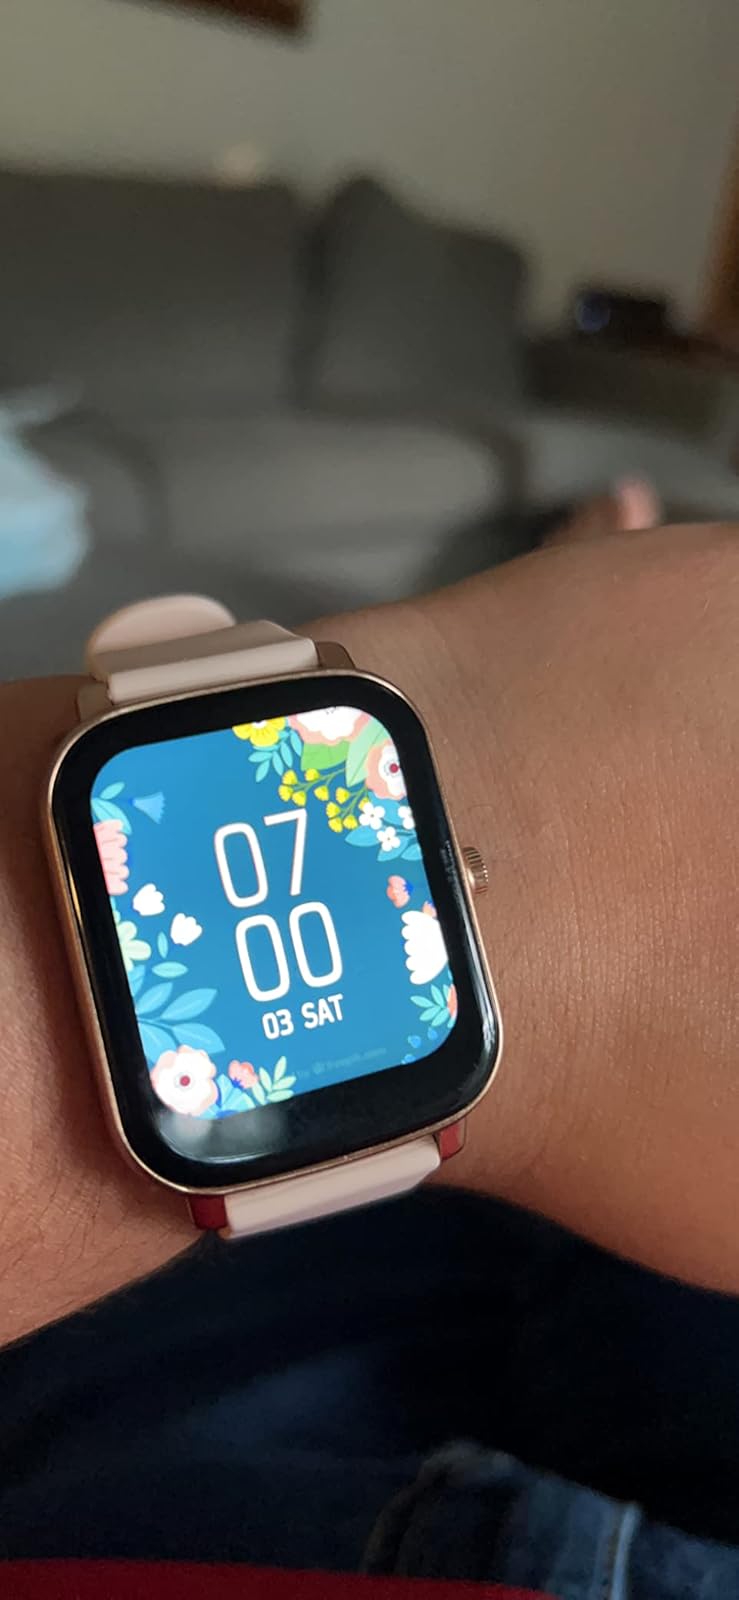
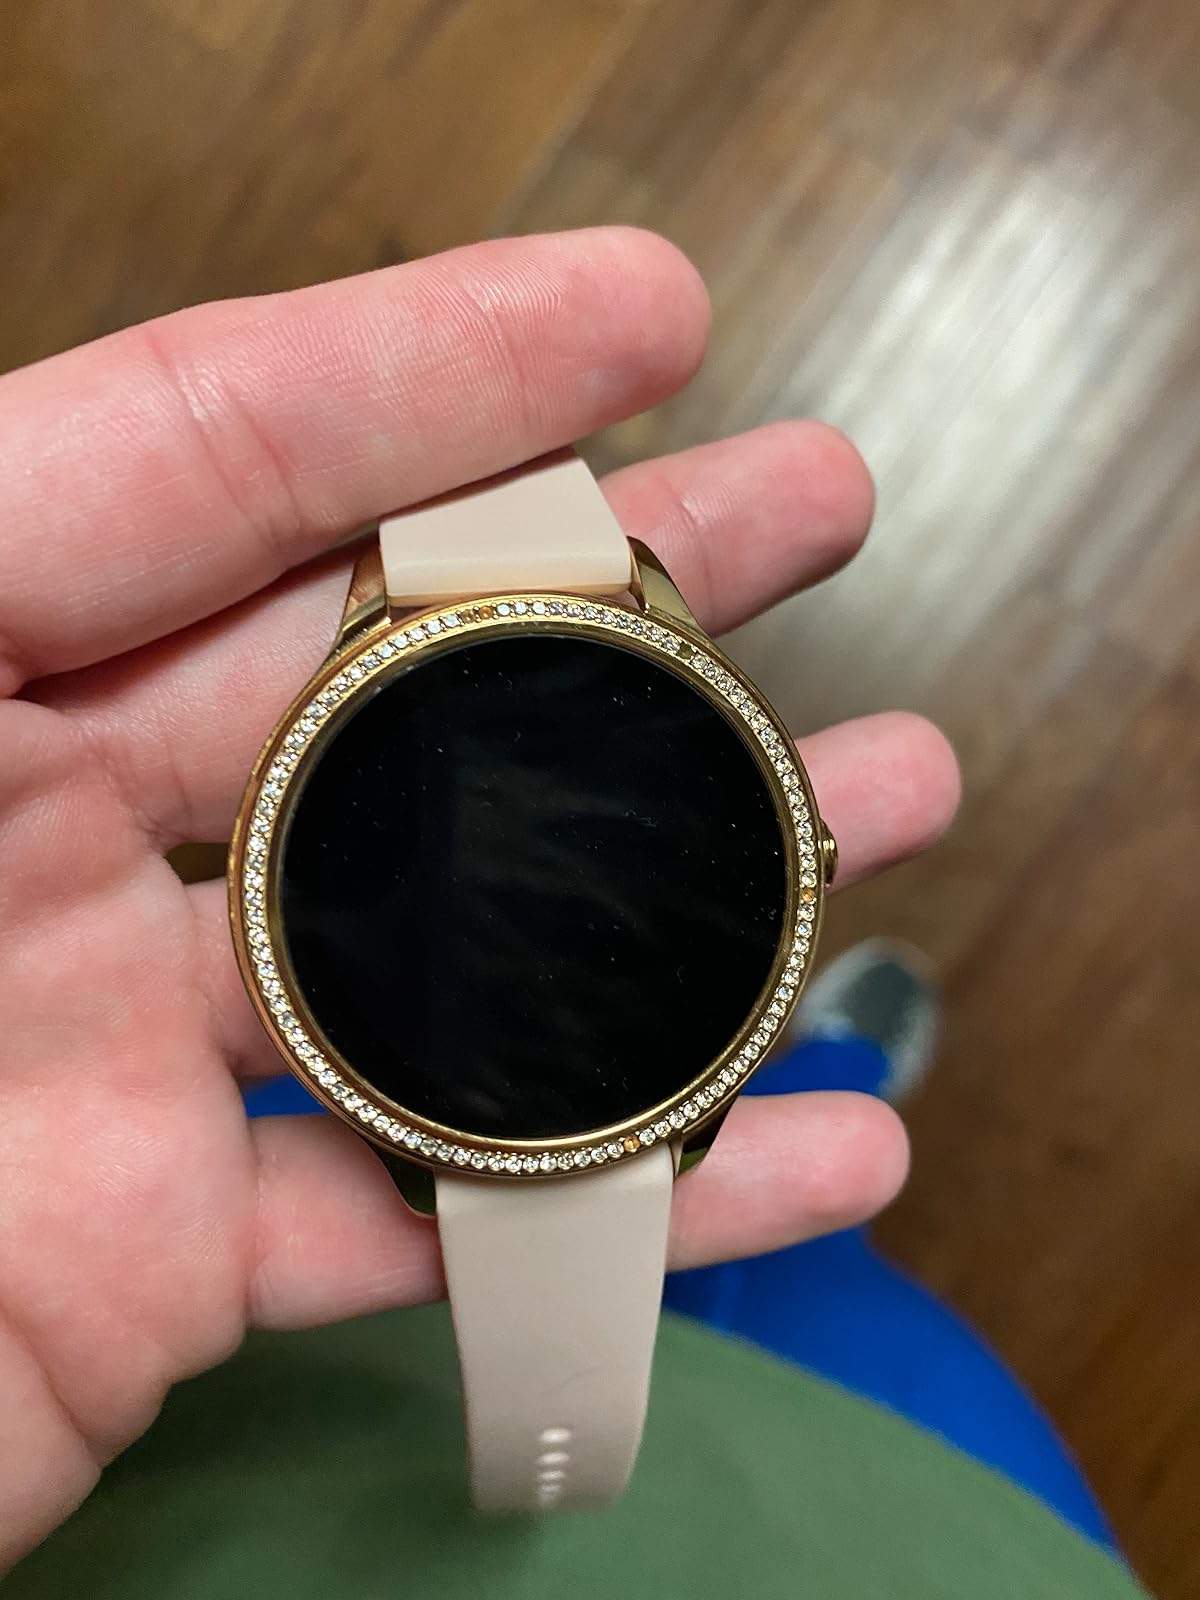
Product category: smartwatch
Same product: no